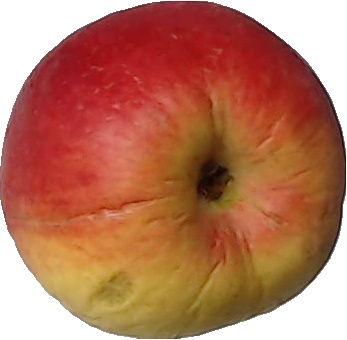
Label: apple_red_yellow_1